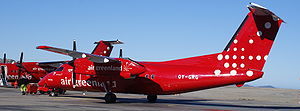
Air Greenland / Flåde / Fastvinget flåde
Dash 8 turboprop-fly er flyselskabets nyeste skud på stammen fra juli 2010. Det bruges i regulær ruteflyvning og til charter og har fx været brugt til shuttleflyvninger i forbindelse med Inuit Circumpolar Councils konference i 2010 i Nuuk.
Air Greenland A/S er et grønlandsk flyselskab og landets flag carrier. Det ejes af Grønlands Selvstyre. Selskabet har hovedkvarter i Nuuk og 648 ansatte i hele koncernen pr. december 2013.